Maher v Town Council of Portland

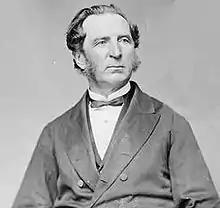
Premier Charles Fisher, whose government introduced the "Parish Schools Act". He was later appointed to the Supreme Court of New Brunswick and sat on the challenge to the "Common Schools Act". His concurring opinion was upheld by the Judicial Committee.

Prior to Confederation, the school system in New Brunswick was governed by the "Parish Schools Act" of 1858, enacted by the government led by Premier Charles Fisher. That Act provided for schools to be set up on a voluntary basis in parishes, supported by voluntary financial contributions and tuition fees. Alternatively, the rate-payers in a parish could vote to impose local taxes in support of the parish school, in which case attendance at the school was free to all students. ("Parish" was the term used for one of the forms of local government at the time, rather than as a term of church organization.) As well, the Legislature appropriated a lump sum each year to support the parish schools. There was a Board of Education for the entire colony, composed of the colonial Cabinet, with overall supervision of the schools, but in practice the schools were under local control, often under the auspices of different churches and religious bodies.